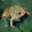
Label: frog